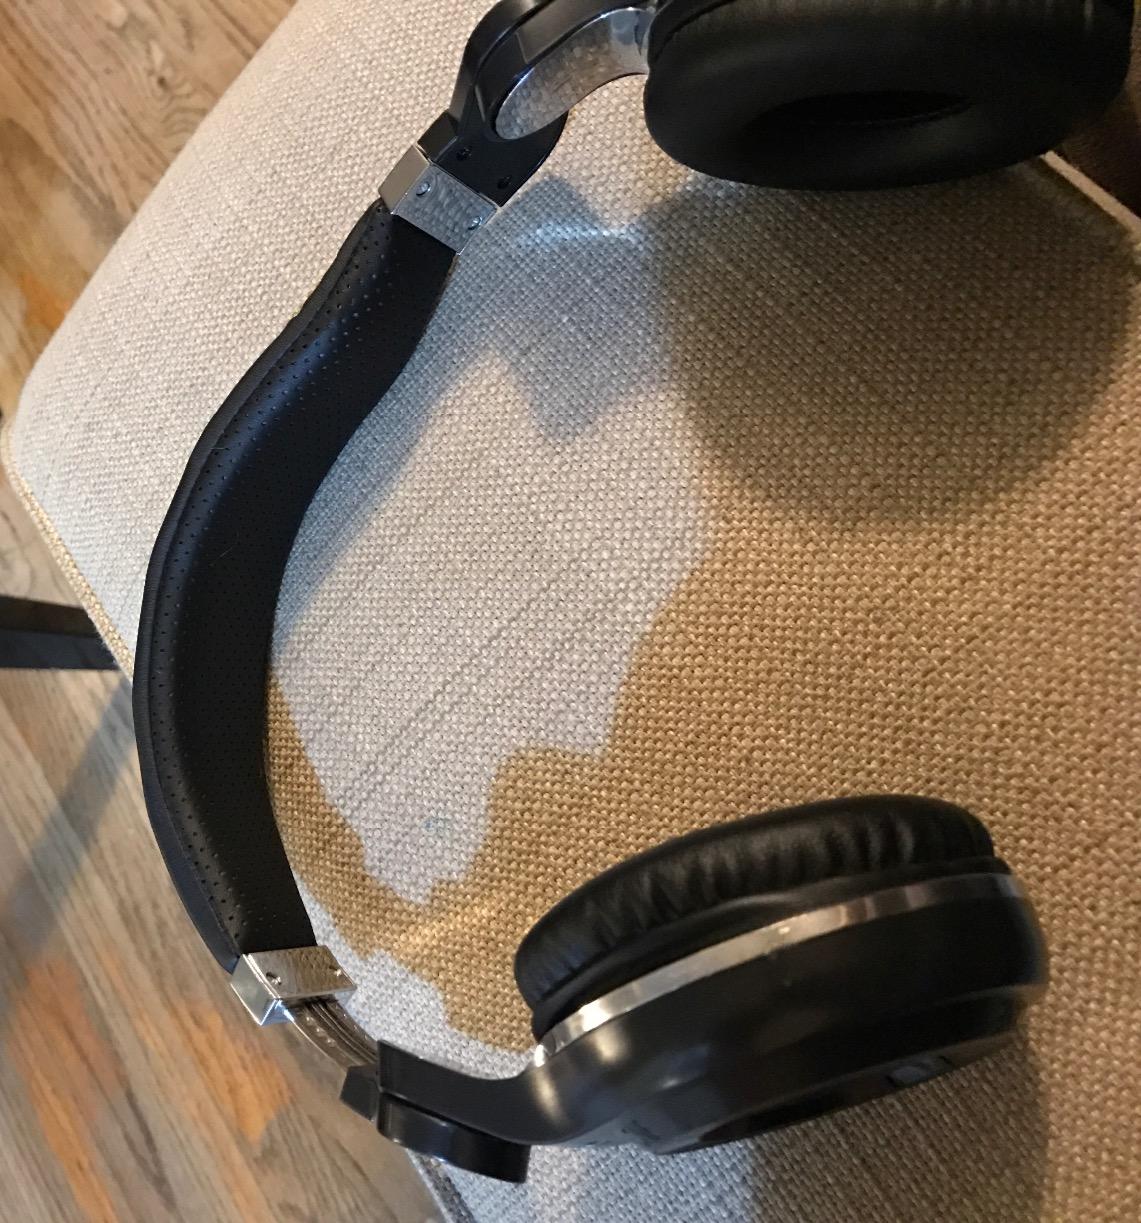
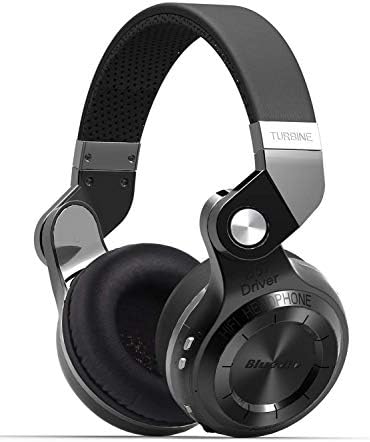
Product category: headphones
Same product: yes